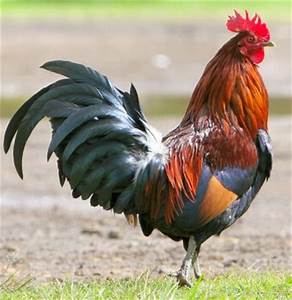
Label: chicken